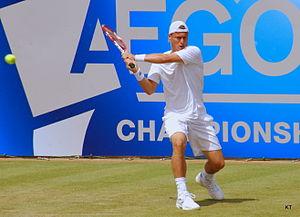
Lleyton Gylnn Hewitt, né le 24 février 1981 à Adélaïde, est un joueur de tennis australien. Professionnel de 1998 à 2016, il a remporté 30 titres en simple sur le circuit ATP, dont l'US Open en 2001, Wimbledon en 2002 ainsi que les Masters lors de ces deux saisons.